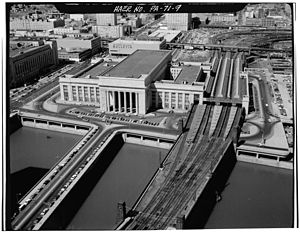
30th Street Station / Galleri
30th Street Station er en jernbanestation i Philadelphia i Pennsylvania, USA. Stationen betjenes blandt andre af Amtraks tog i Northeast Corridor og Keystone Corridor. Ved udgangen af regnskabsåret 2010 havde 3.787.331 Amtrak-passagerer benyttet stationen, hvilket gør den til Amtraks tredjetravleste i systemet. Stationen blev indviet i 1933 som Pennsylvania Station-30th Street, navngivet som andre Pennsylvania Stationer. Den er optaget på National Register of Historic Places som et kulturhistorisk bygningsværk.